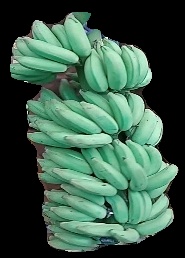
Variety: elakki-bale
Grade: grade1